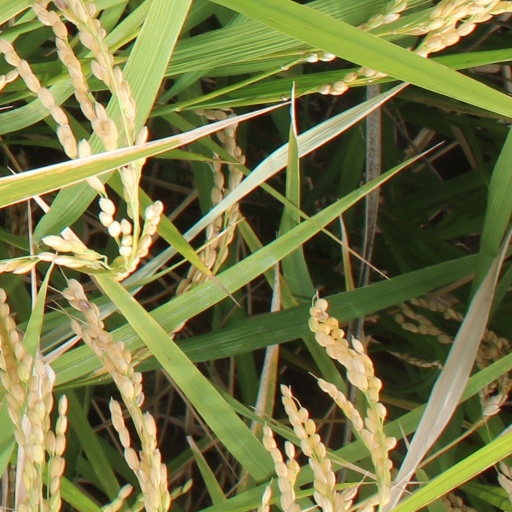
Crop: rice